Active mobility

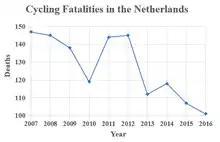
Cycling fatalities in the Netherlands from 2007 to 2016.

The European Union's Mobility and Transport organization includes the promotion of walking and cycling among its strategies to enable more sustainable transportation in Europe. The European Union has also adopted a Vision Zero goal to eliminate all traffic deaths, seeking to mitigate the number of incidents between pedestrians and cyclists and motor vehicles, as these commonly result in serious injury or death. Separate from the European Union, several European cities and regions founded an organization, Polis, in 1989 to coordinate efforts between local governments and the European Union to improve the efficiency of transportation. This includes the facilitation of active mobility, which Polis states provides benefits to the environment and to the public's physical health and asserts that these improvements contribute to the economy as well. Polis recommends that policy decisions should account for benefits from reduced health and environmental costs from active mobility, increased city accessibility from reduced congestion and pollution, and consider regulations on vehicle design to address concerns of safety and convenience. Polis encourages the development of Sustainable Urban Mobility Plans (SUMPs) to guide mobility projects in cities of all sizes.